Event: Nepal Earthquake
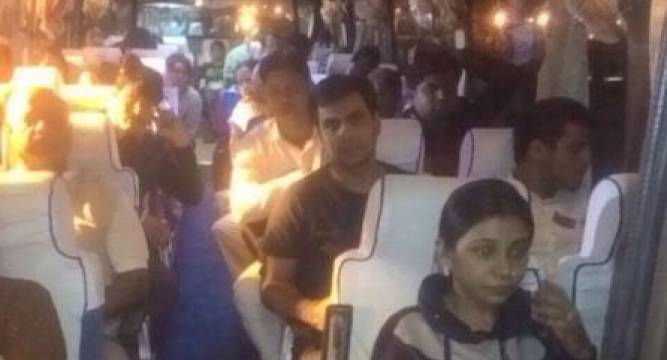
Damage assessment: no_damage